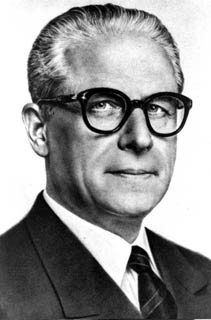
โจวันนี กรอนกี

| honorific-prefix = สมาชิกวุฒิสภาตลอดชีพ
| name = โจวันนี กรอนกี
| image = Giovanni Gronchi.jpg
| office = ประธานาธิบดีอิตาลีคนที่ 3
| primeminister = Mario Scelbaอันโตนีโอ เซญญีAdone Zoliอามินโตเร ฟันฟานีอันโตนีโอ เซญญีFernando Tambroni
| term_start = 11 พฤษภาคม ค.ศ. 1955
| term_end = 11 พฤษภาคม ค.ศ. 1962
| predecessor = ลุยจี เอย์เนดี
| successor = อันโตนีโอ เซญญี
| order2 = ประธานสภาผู้แทนราษฎร
| predecessor2 = Umberto Terracini
| successor2 = โจวันนี เลโอเน
| term_start2 = 8 พฤษภาคม ค.ศ. 1948
| term_end2 = 29 เมษายน ค.ศ. 1955
| birth_place = Pontedera แคว้นตอสคานา ราชอาณาจักรอิตาลี
| death_place = โรม แคว้นลัตซีโย อิตาลี
| nationality = Italian nationality law|อิตาลี
| party = Italian People's Party (1919)|Italian People's PartyChristian Democracy (Italy)|Christian Democracy
| spouse = Carla Bissatini (ค.ศ. 1941–1978)
| alma_mater = Scuola Normale Superiore di Pisa
| profession = ครู
| signature = Giovanni Gronchi signature.svg
โจวันนี กรอนกี (; 10 กันยายน ค.ศ. 1887 – 17 ตุลาคม ค.ศ. 1978) เป็นนักการเมืองชาวอิตาลี เขาเป็นประธานาธิบดีอิตาลี|ประธานาธิบดีคนที่ 3 แห่งสาธารณรัฐอิตาลี และอดีตประธานสภาผู้แทนราษฎร
==เครื่องราชอิสริยาภรณ์==
ราชกิจจานุเบกษา, แจ้งความสำนักนายกรัฐมนตรี เรื่อง พระราชทานเครื่องราชอิสริยาภรณ์ , เล่ม 81, ตอน 85 ง, 8 กันยายน พ.ศ. 2507, หน้า 2304
==อ้างอิง==
หมวดหมู่:ประธานาธิบดีอิตาลี
หมวดหมู่:ผู้ได้รับเครื่องราชอิสริยาภรณ์ ป.จ. (ฝ่ายหน้า)